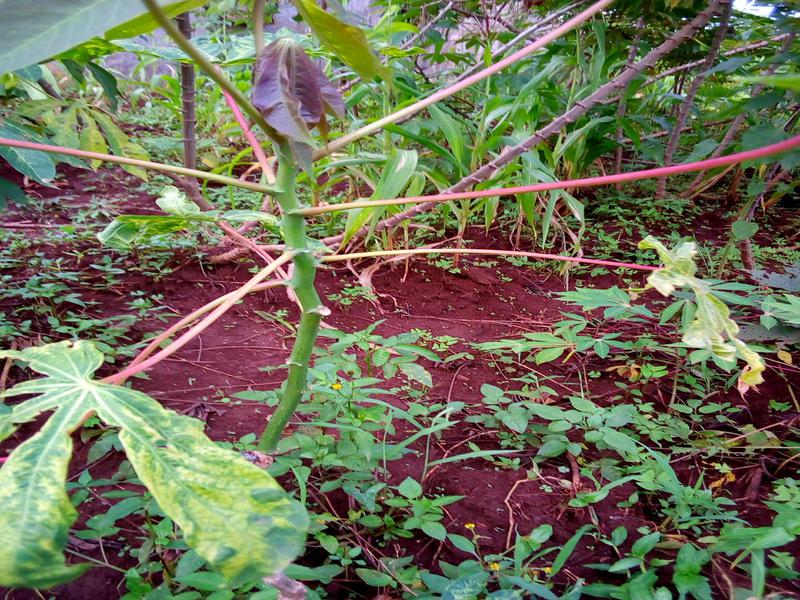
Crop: cassava
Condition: mosaic_disease